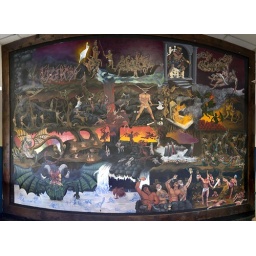
+/-50 image stitched photograph, of the Dante's Inferno mural on the wall of Mr. Lupica's classroom in Seton Hall Preparatory School.